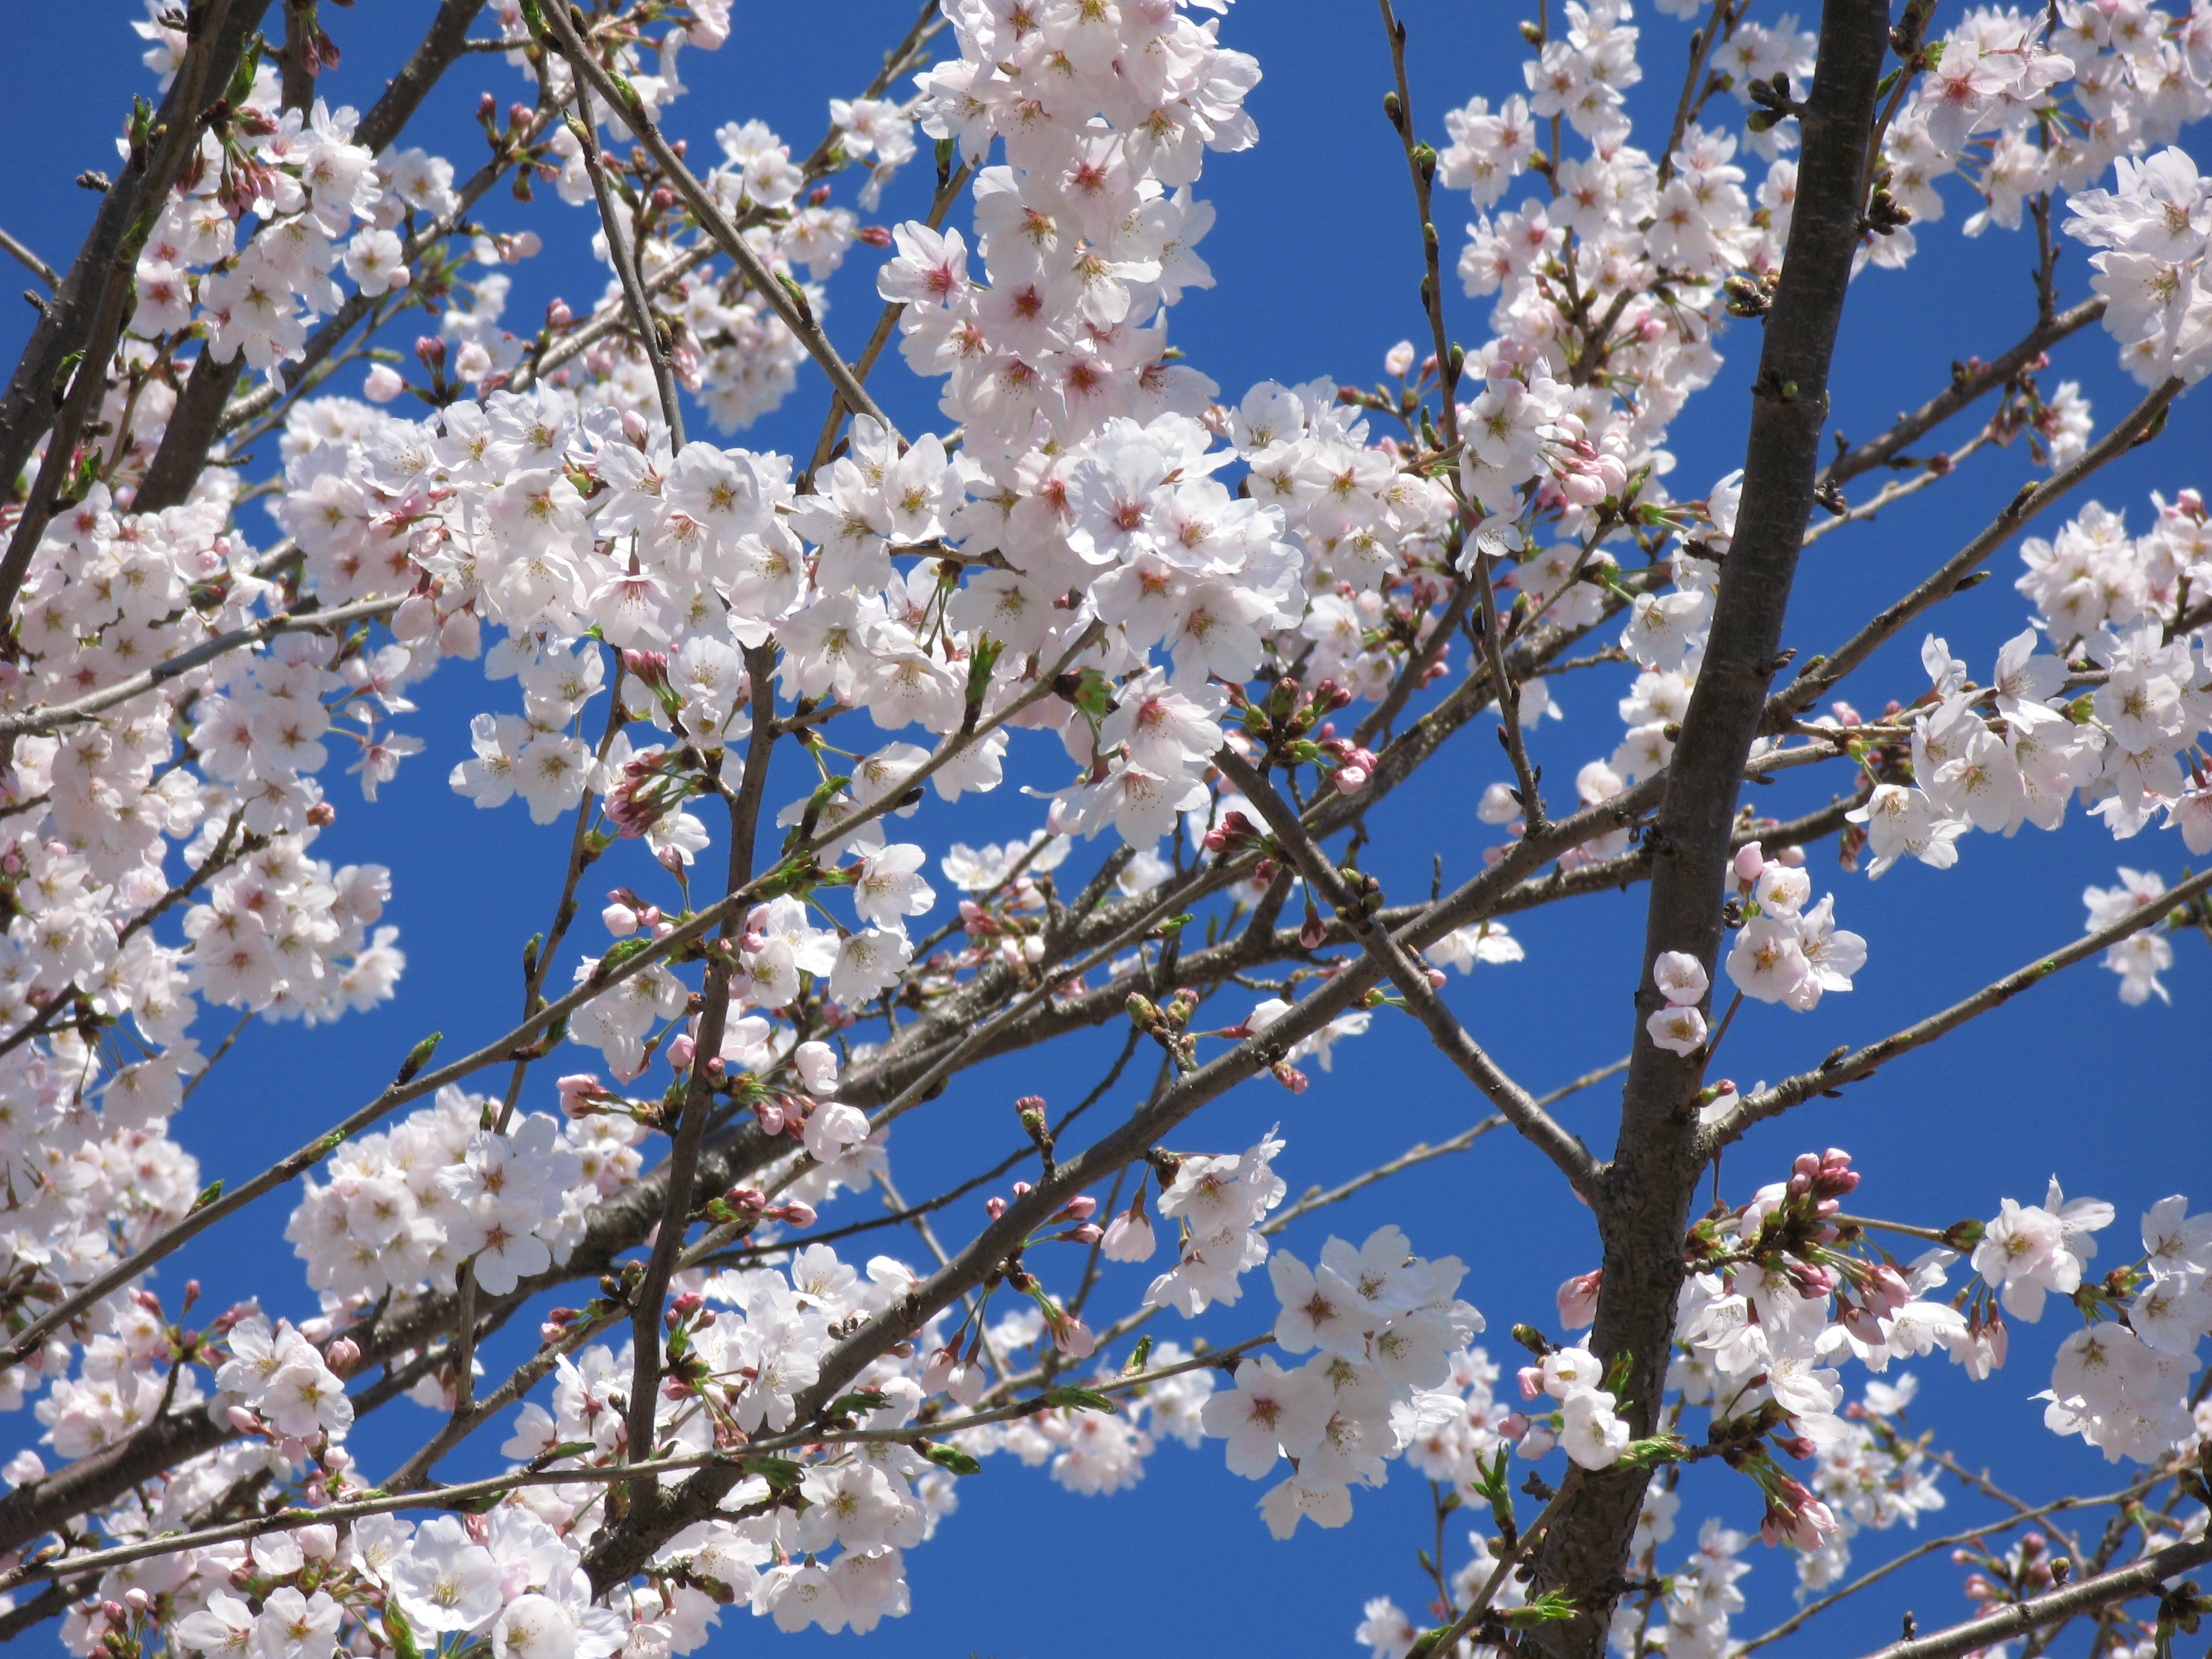
branch, blossom, plant, flower, spring, high, produce, cherry blossom, hires, flowerpicturesnolimits, hi, res, powershotg7, canong7, flowering plant, land plant